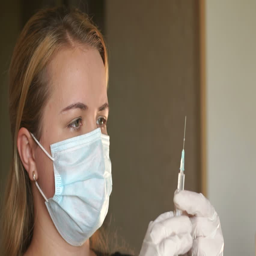
close - up face of a nurse in protective disposable mask which checks the syringe into the drug